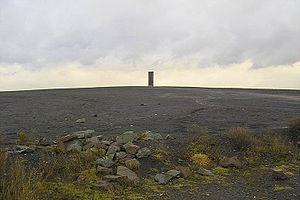
Richard Serra, né le 2 novembre 1939 à San Francisco, est un artiste d'art contemporain américain.